Denis Vavro

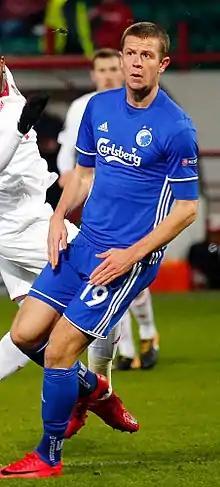
Vavro with Copenhagen in 2017

Denis Vavro (born 10 April 1996) is a Slovak professional footballer who plays as a centre-back for German club VfL Wolfsburg and the Slovakia national team.